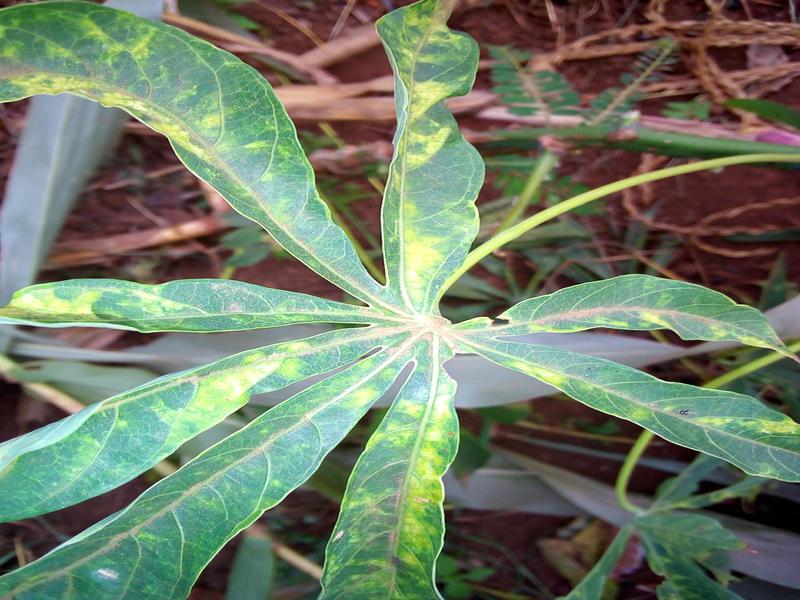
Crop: cassava
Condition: mosaic_disease